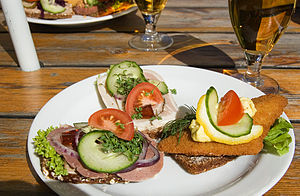
Sky (gastronomi)
På to af madderne ses pålægssky
Sky, er inden for kogekunsten en betegnelse på kødsaft, men også på et produkt, pålægssky, som hovedsagelig består af kødsaft og stivelse.